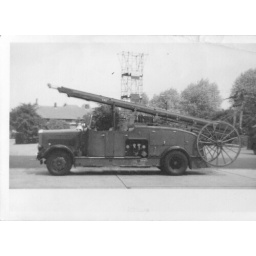
This old machine was what was used to train Middlesex firemen in 1961.